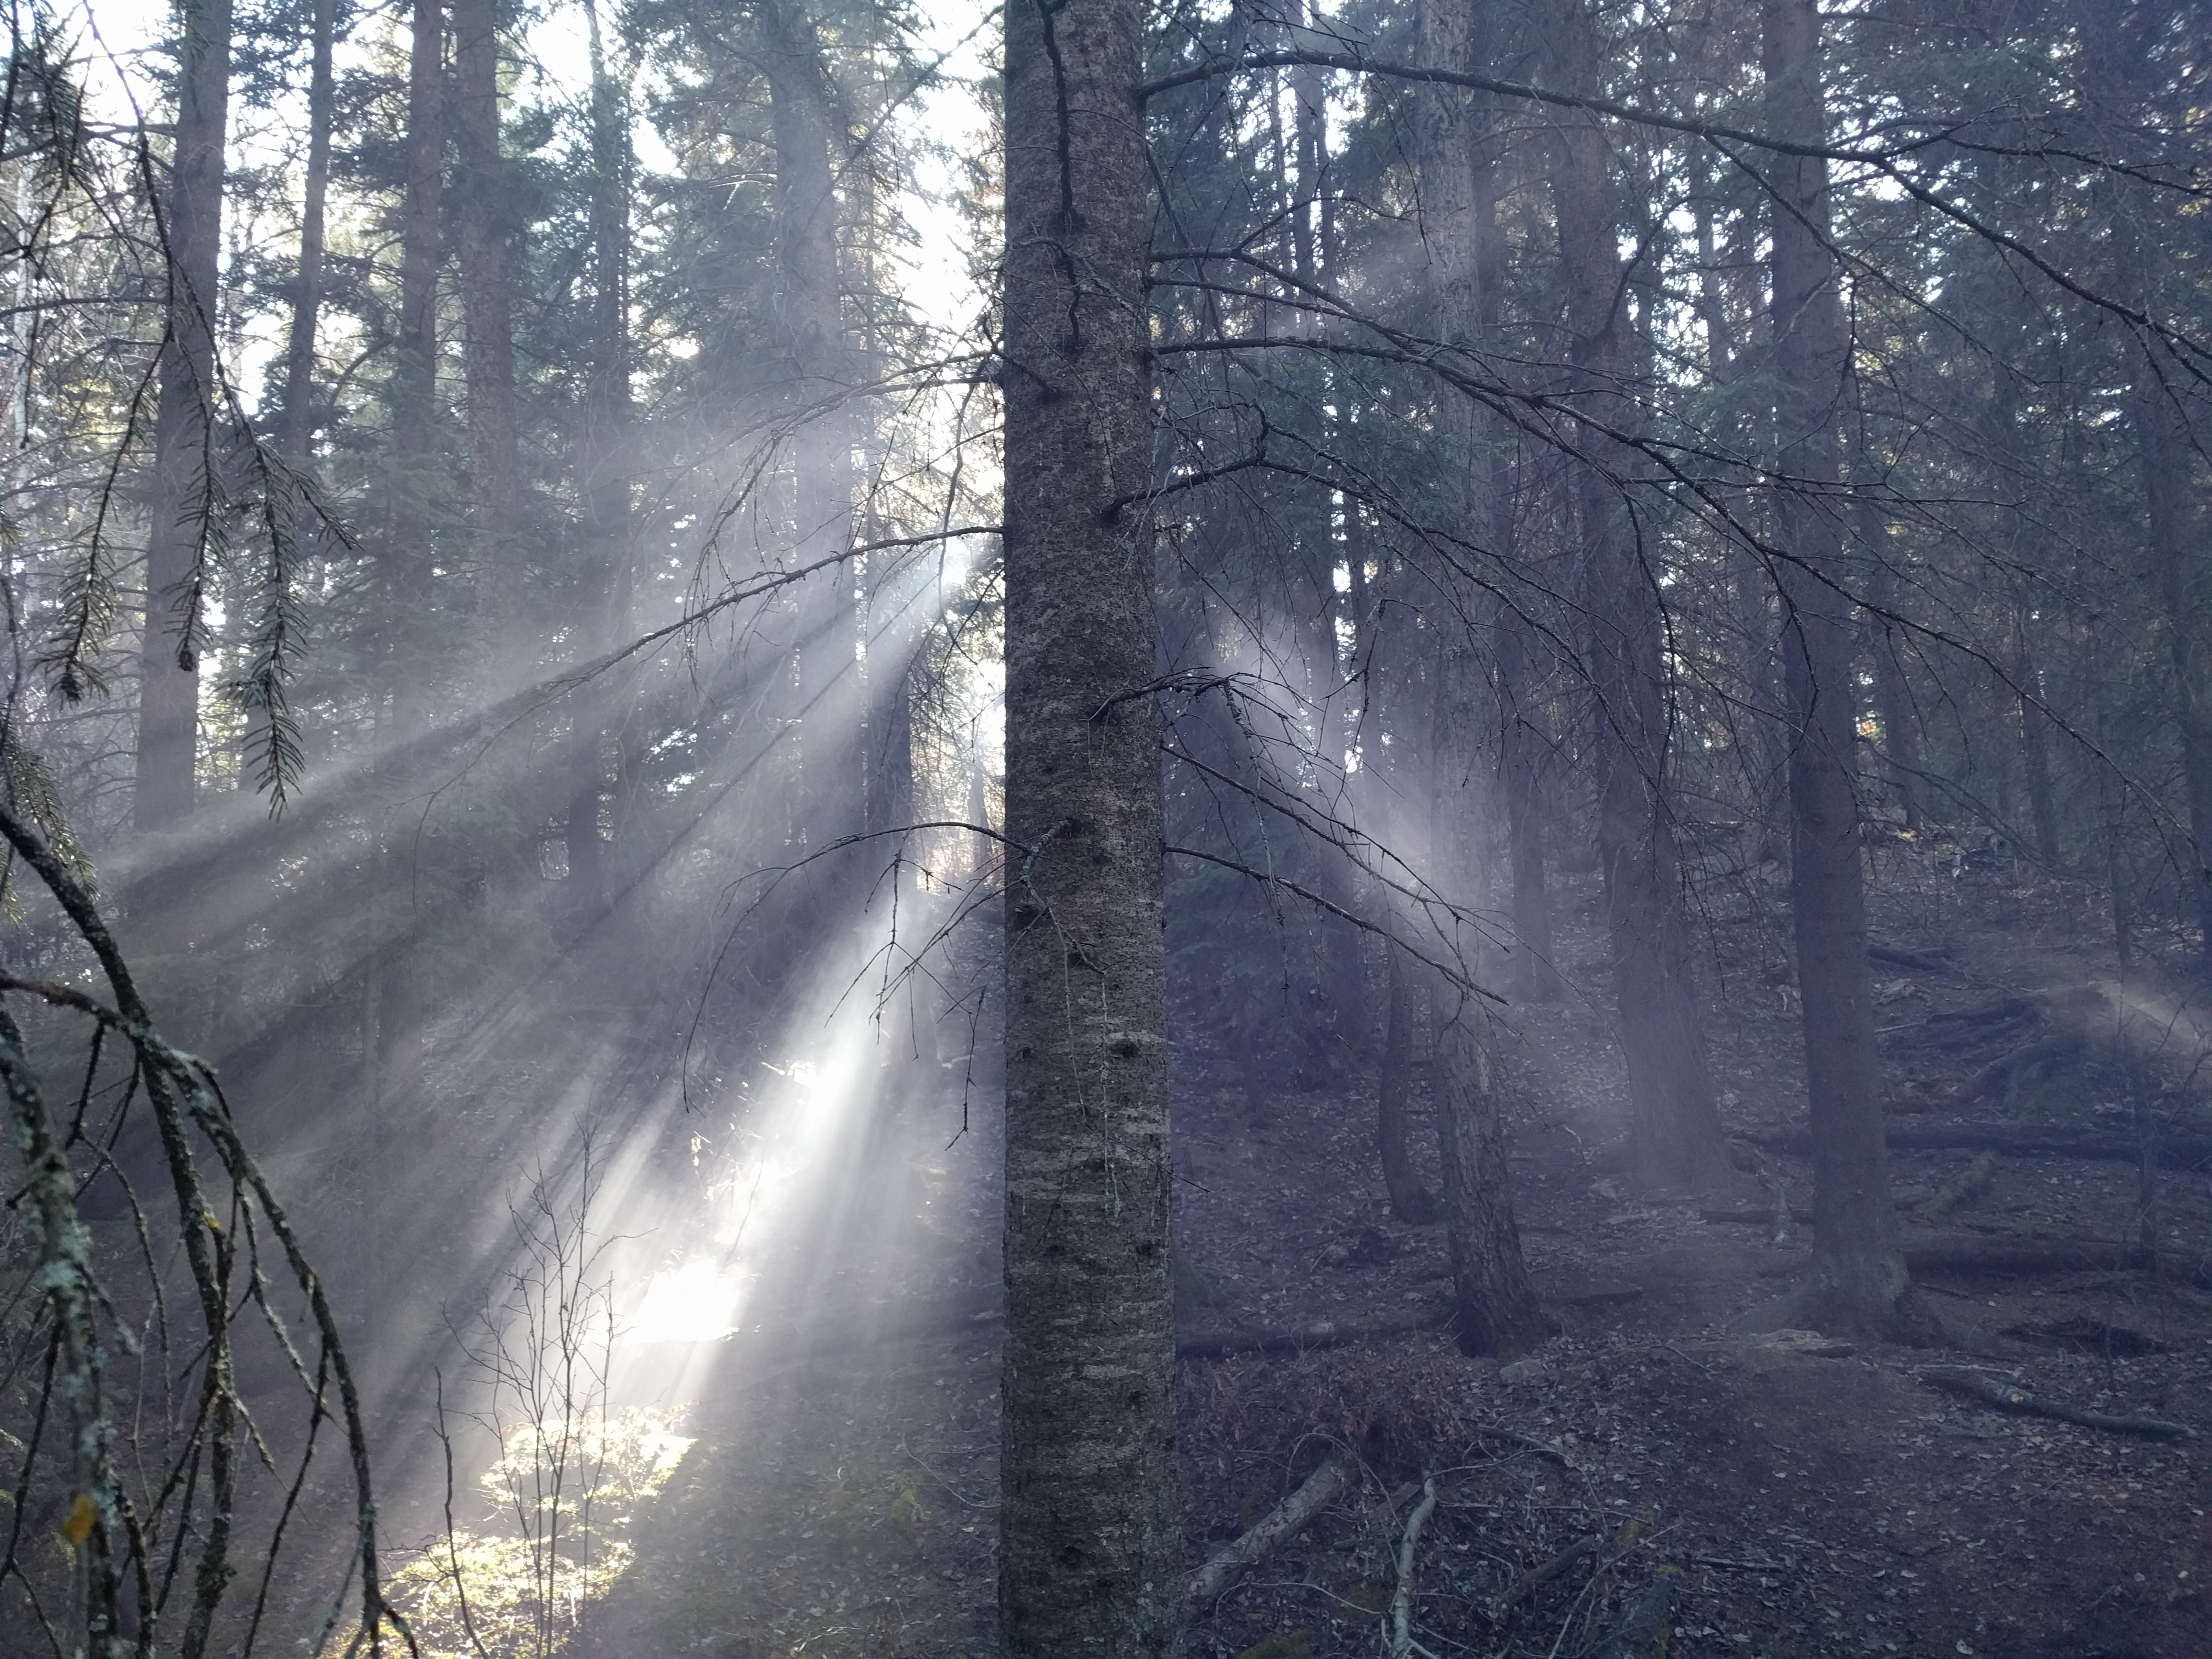
forest, trees, sunlight, smoke, nature, green, environment, spring, landscape, scenery, forest trees, trunk, foliage, natural, outdoor, wilderness, mist, through, color, tourism, fall, calgary, tranquil, heavenly, surreal, canada, alberta, bow, bow river, glenmore park, canadian, alpine, calm